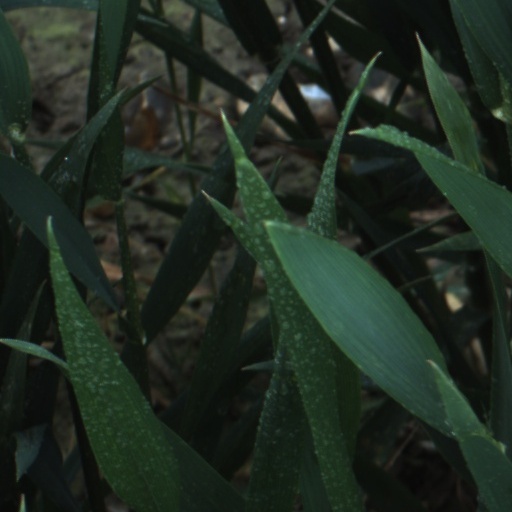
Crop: wheat